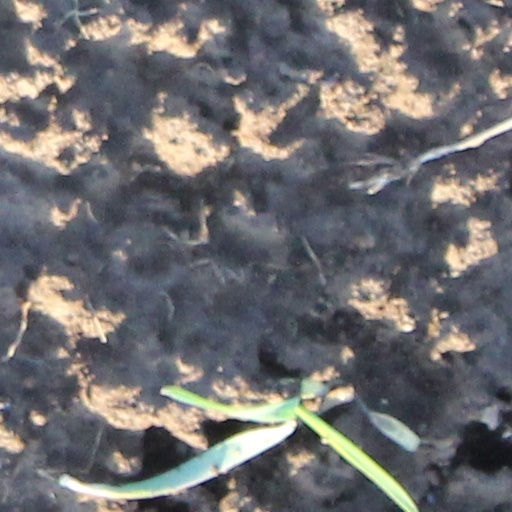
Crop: wheat